Matt Coyle (writer)

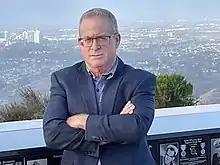
Matt Coyle in 2021

Matt Coyle is an American author of crime fiction, best known for his Rick Cahill mystery series.